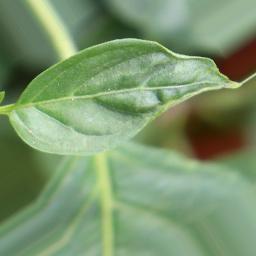
Label: mites_and_trips